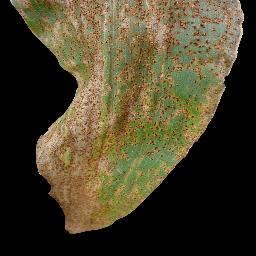
Label: Corn___Common_rust